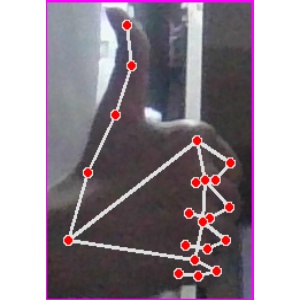
अक्षर: थ